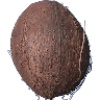
Label: Cocos 1